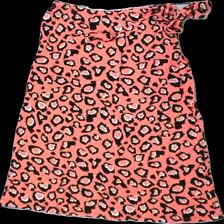
View: back
Type: Top
Category: Ladies
Brand: Pure Instinct
Colors: Pink, Black, White
Material: 100% viscose
Pattern: Animal print
Cut: Regular
Size: M
Season: All
Damage location: bottom right
Damage 2 location: middle right
Damage 3 location: bottom center
Price range: 50-100
Recommended usage: Reuse
Description: ärmlös top med leopardmönster, lite luddig